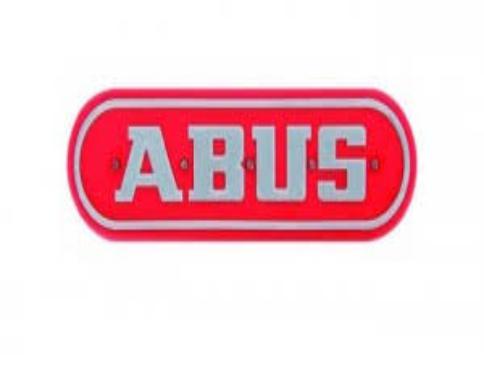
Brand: abus
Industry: Others